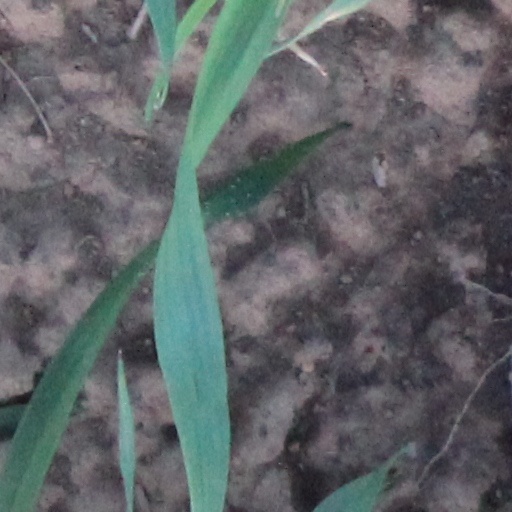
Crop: wheat